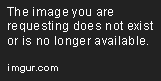
needless to say -- the food tastes better off the floor than from the bowl .